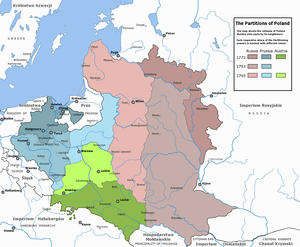
Storfyrstendømmet Litauen / Demografi
Polens tre delinger: 1772, 1793 og 1795 med de områder Storfyrstendømmet afstod
Storfyrstendømmet Litauen var en østeuropæisk stat fra 1200-tallet til 1795. Staten blev grundlagt af litauere, som var en baltisk stamme fra Aukštaitija, den sydøstlige del af det nuværende Litauen. Storfyrstendømmet Litauen blev senere udvidet til at omfatte store dele af det tidlige Kijevrige og slaviske lande, så dets territorium dækkede hele det nuværende Litauen, Hviderusland og Ukraine samt dele af Letland, Moldavien, Polen og Rusland. Storfyrstendømmet havde sin største udstrækning i 1400-tallet, hvor det var Europas største stat. Landet var multietnisk og rummede folk med stor variation i sprog, religion og kultur. I fyrstendømmet talte man normalt rusinsk og andre østslaviske sprog. Man talte også latin, polsk og tysk, dog mest til diplomatiske formål.